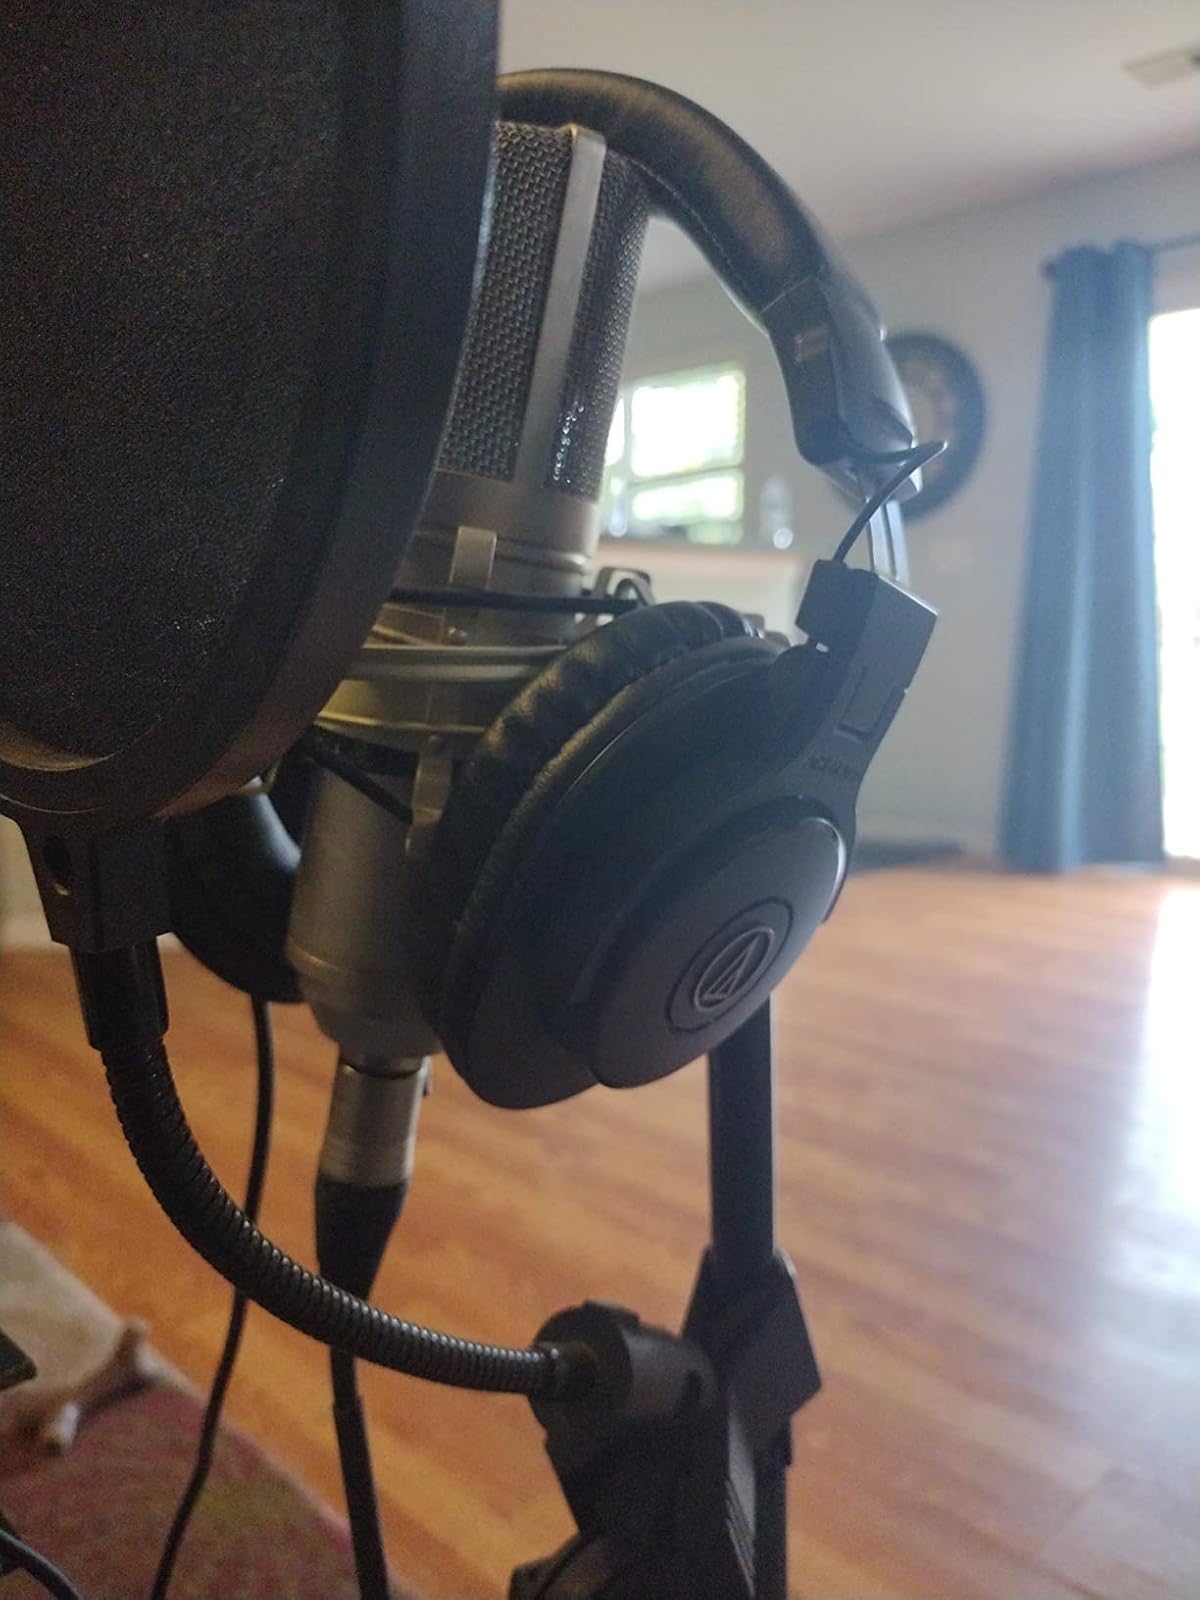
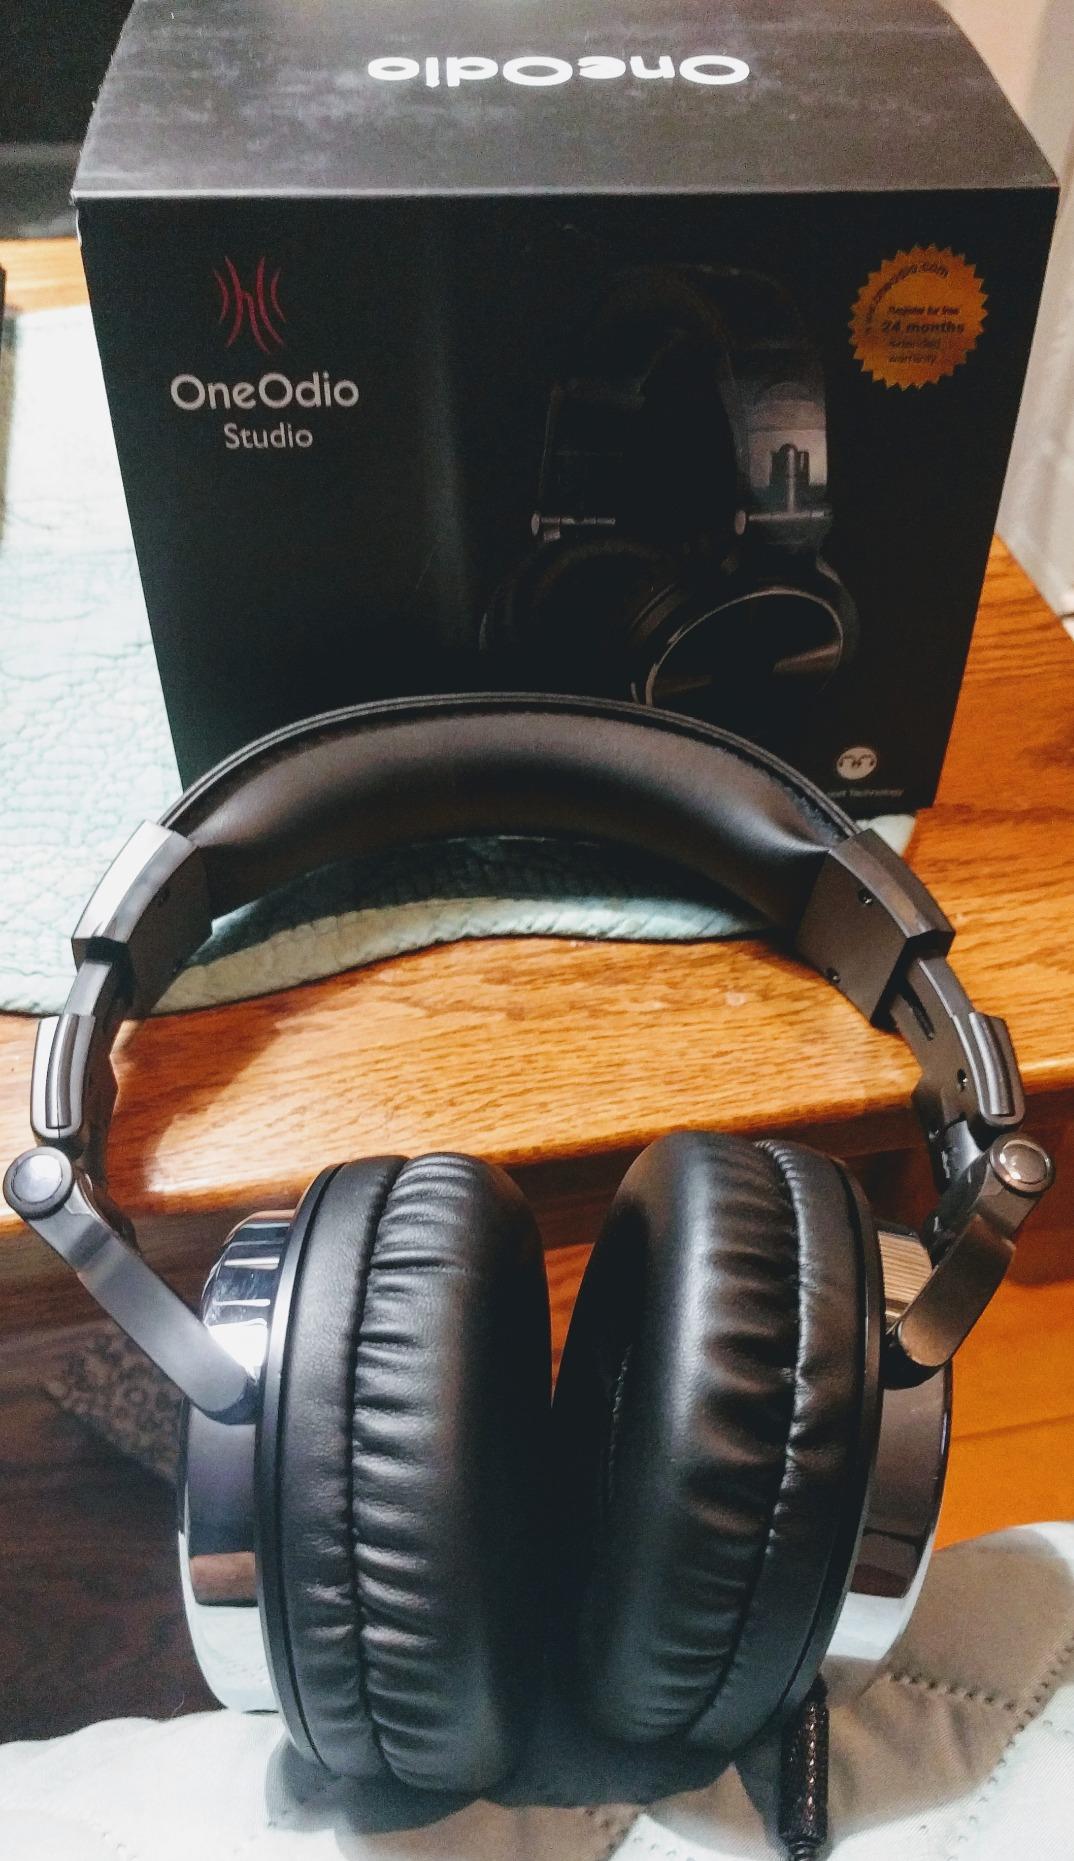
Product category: headphones
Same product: no